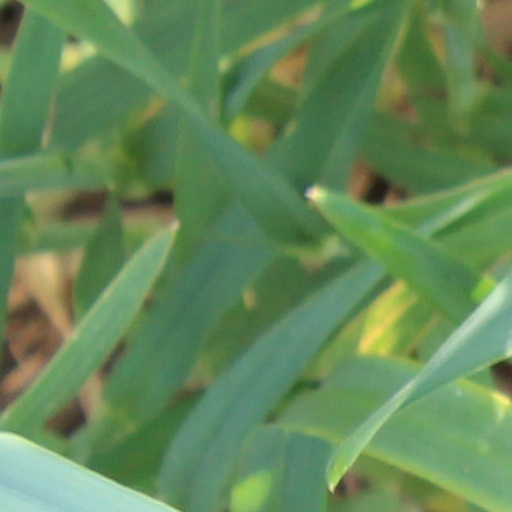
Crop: wheat